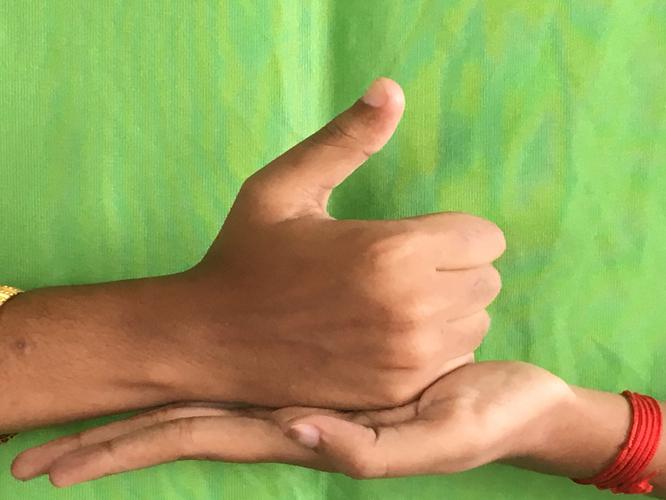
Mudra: Shivalinga
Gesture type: double_hand